Kennesaw State Owls

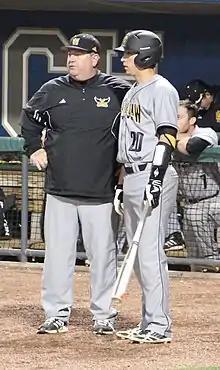
Coach Mike Sansing with an Owls baseball player in 2014

In their short history, the Owls have had 32 players who have been drafted by MLB teams. Five of their alumni have reached the Major Leagues, including Jason Jones of the Texas Rangers, Chad Jenkins of the Toronto Blue Jays, Brett Campbell of the Washington Nationals, and Willie Harris, who earned a World Series ring with the Chicago White Sox in 2005, of the Cincinnati Reds. In 2014, Max Pentecost won the Johnny Bench Award as the best catcher in NCAA's Division I.